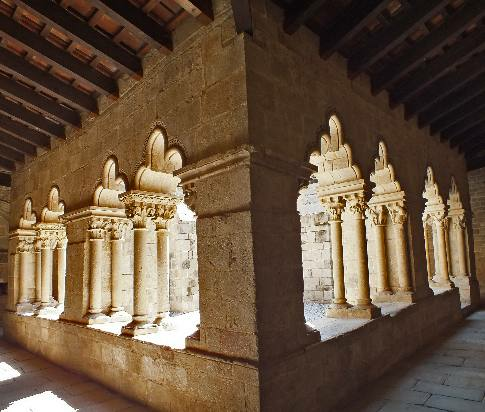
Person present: No